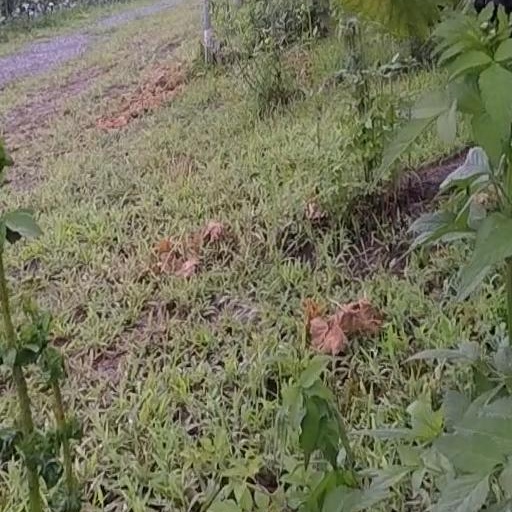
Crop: grape